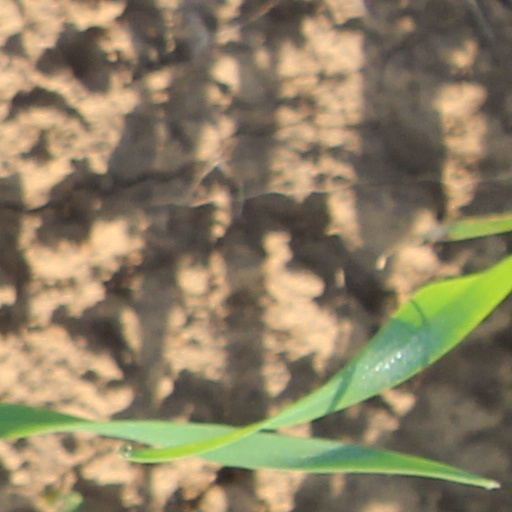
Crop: wheat